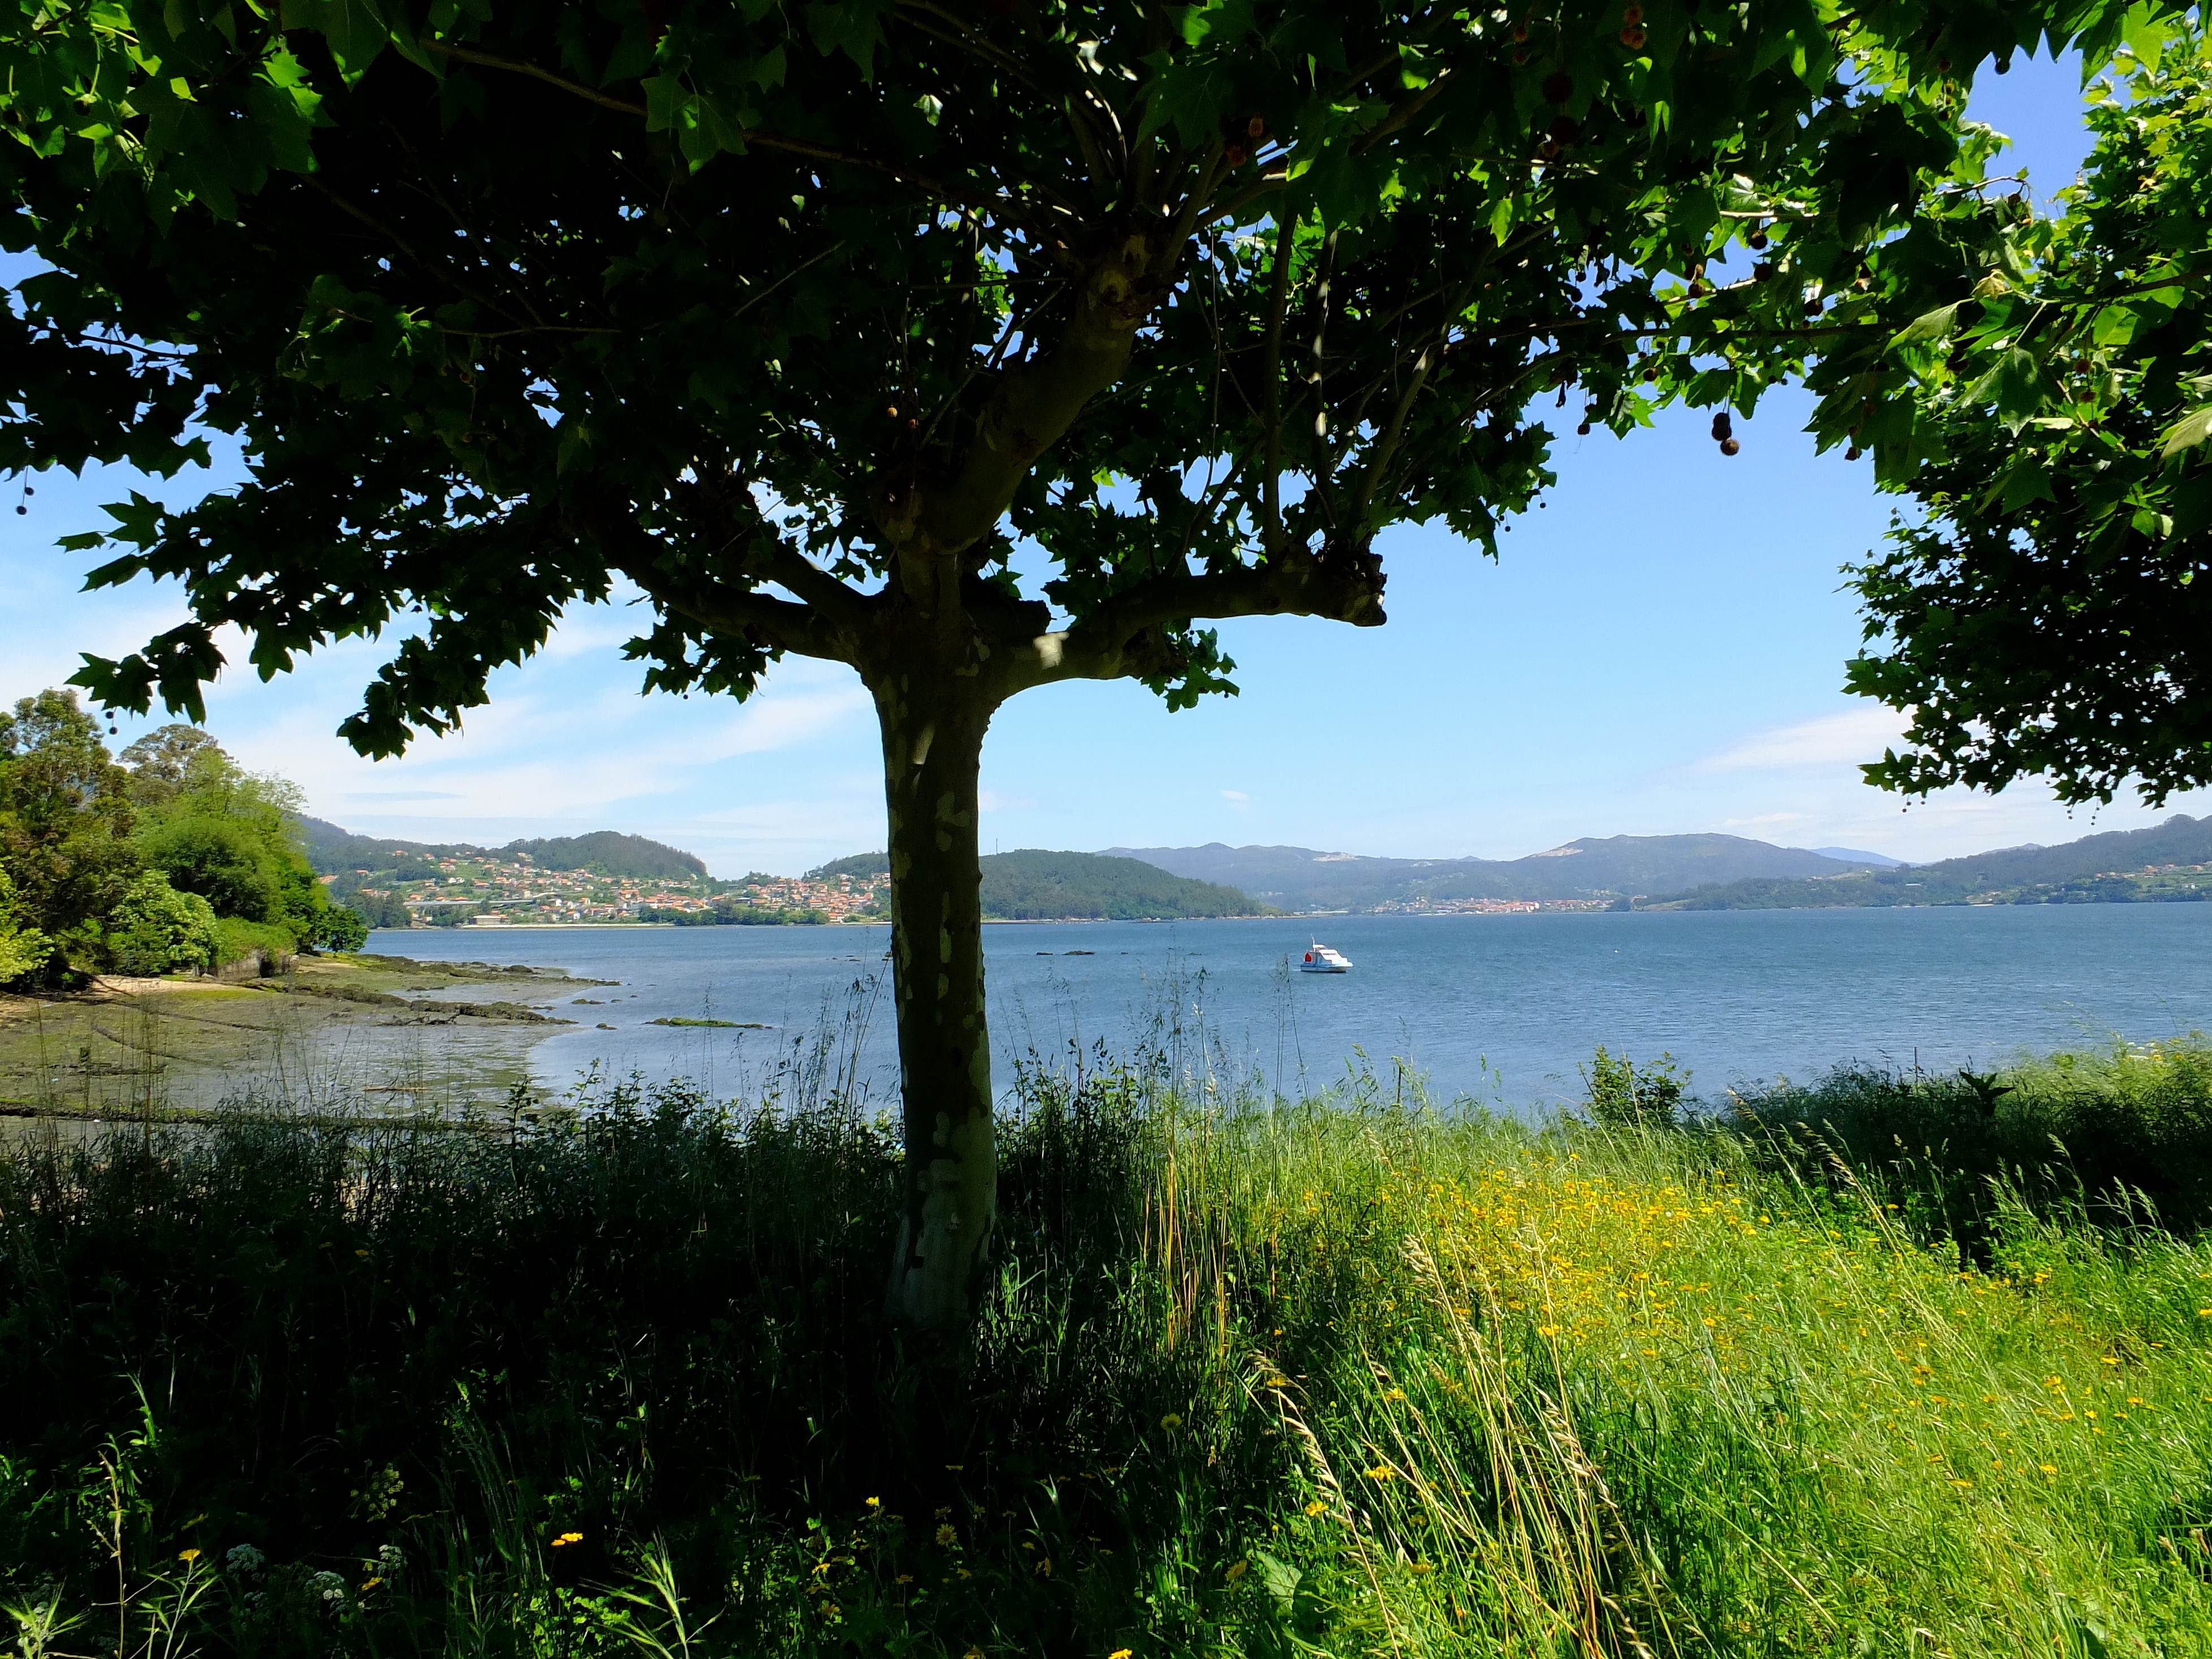
beach, landscape, sea, coast, tree, water, nature, shore, lake, river, jungle, bay, body of water, spain, galicia, paisajes, habitat, tropics, espana, ggl1, gaby1, redondela, fujifilmxs1, n554redondelagaliciaespa a, sancipriandecobres, natural environment, geographical feature, woody plant, arecales